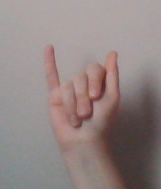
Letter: meem